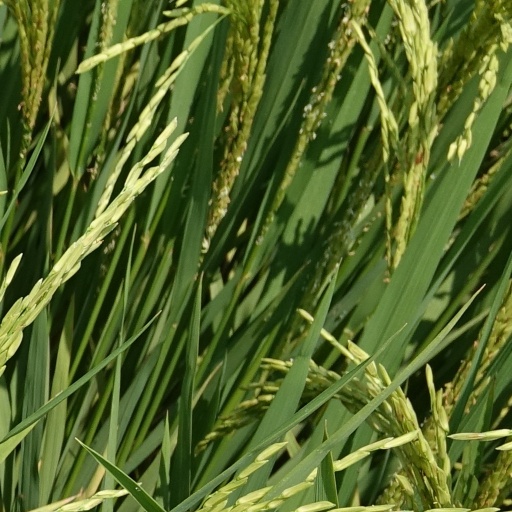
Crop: rice